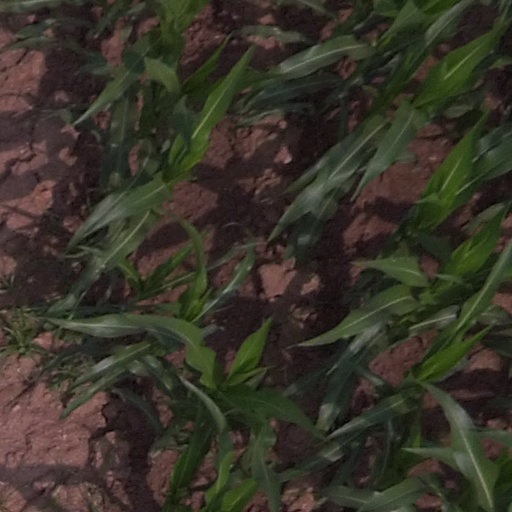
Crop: maize; corn